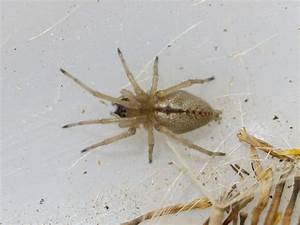
Label: ragno